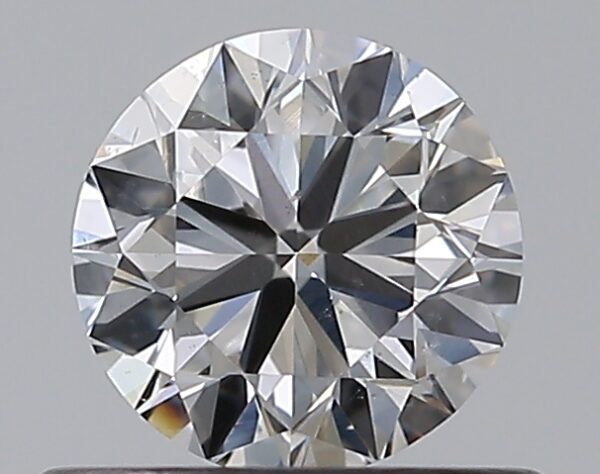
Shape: round
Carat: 0.5
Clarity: VS2
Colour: I
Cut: VG
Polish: EX
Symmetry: VG
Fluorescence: N
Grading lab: GIA
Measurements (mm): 4.93 x 5 x 3.12